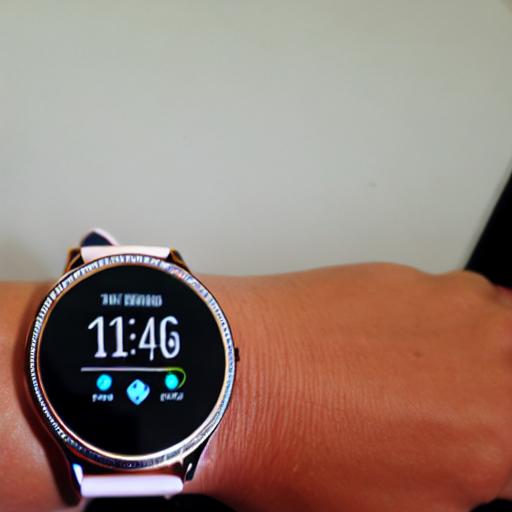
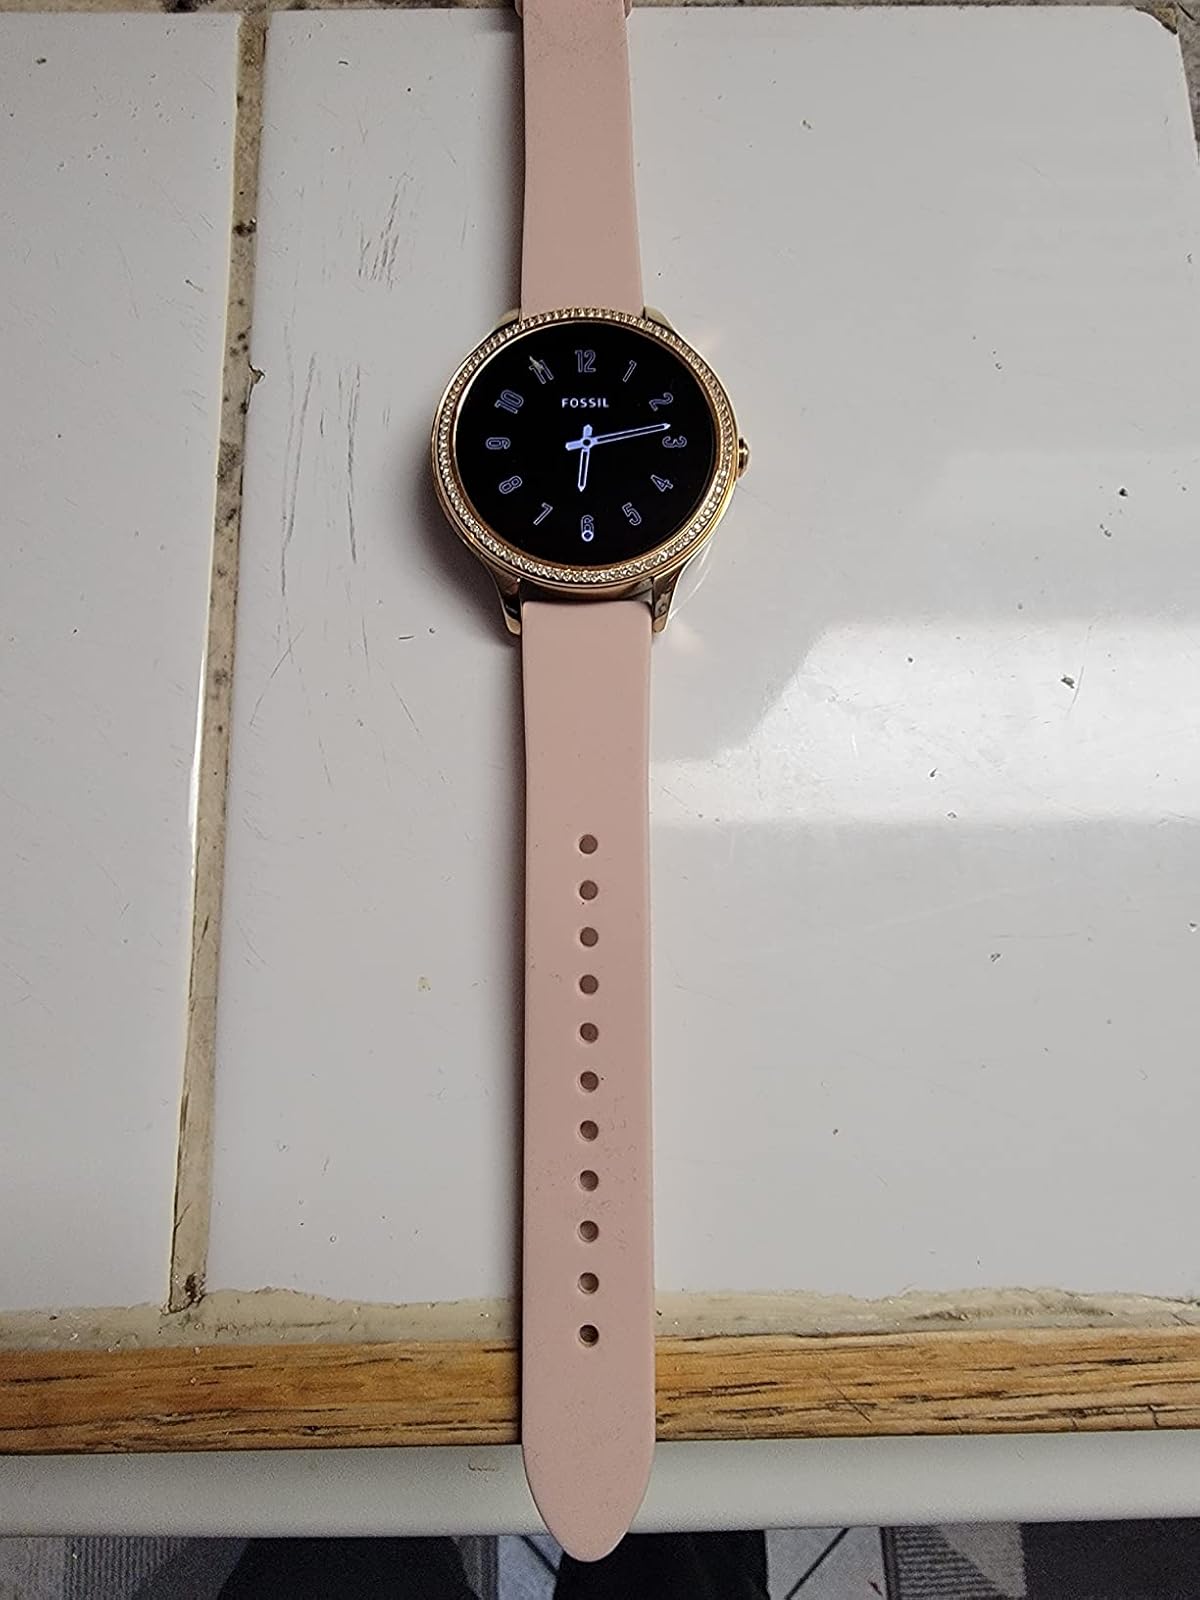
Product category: smartwatch
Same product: no